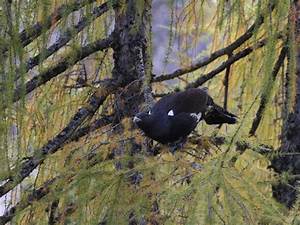
Label: chicken